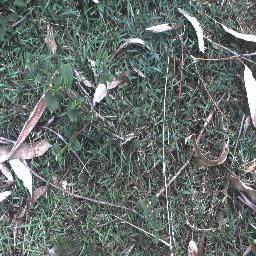
Label: negative